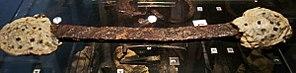
Le poste de garde du Goudsberg était un bâtiment de surveillance ou une tour de guet de l'époque romaine tardive sur la colline du Goudsberg dans la commune de Fauquemont-sur-Gueule dans le sud du Limbourg néerlandais. Le poste de garde a probablement été construit pour empêcher les raids francs.